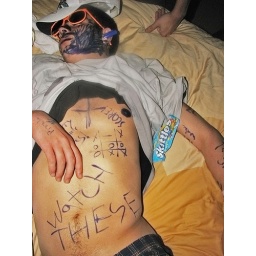
he told me that when he woke up and looked in the mirror in the bathroom that he thought he was still dreaming